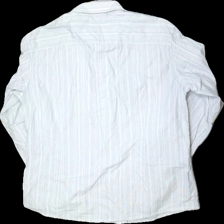
View: back
Type: Shirt
Category: Ladies
Brand: Edc (Esprit De Corps)
Colors: White, Black
Material: 100% cotton
Pattern: Striped
Cut: None
Size: L
Stains: Major
Price range: 50-100
Recommended usage: Export